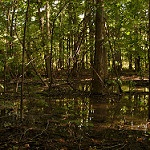
Label: forest